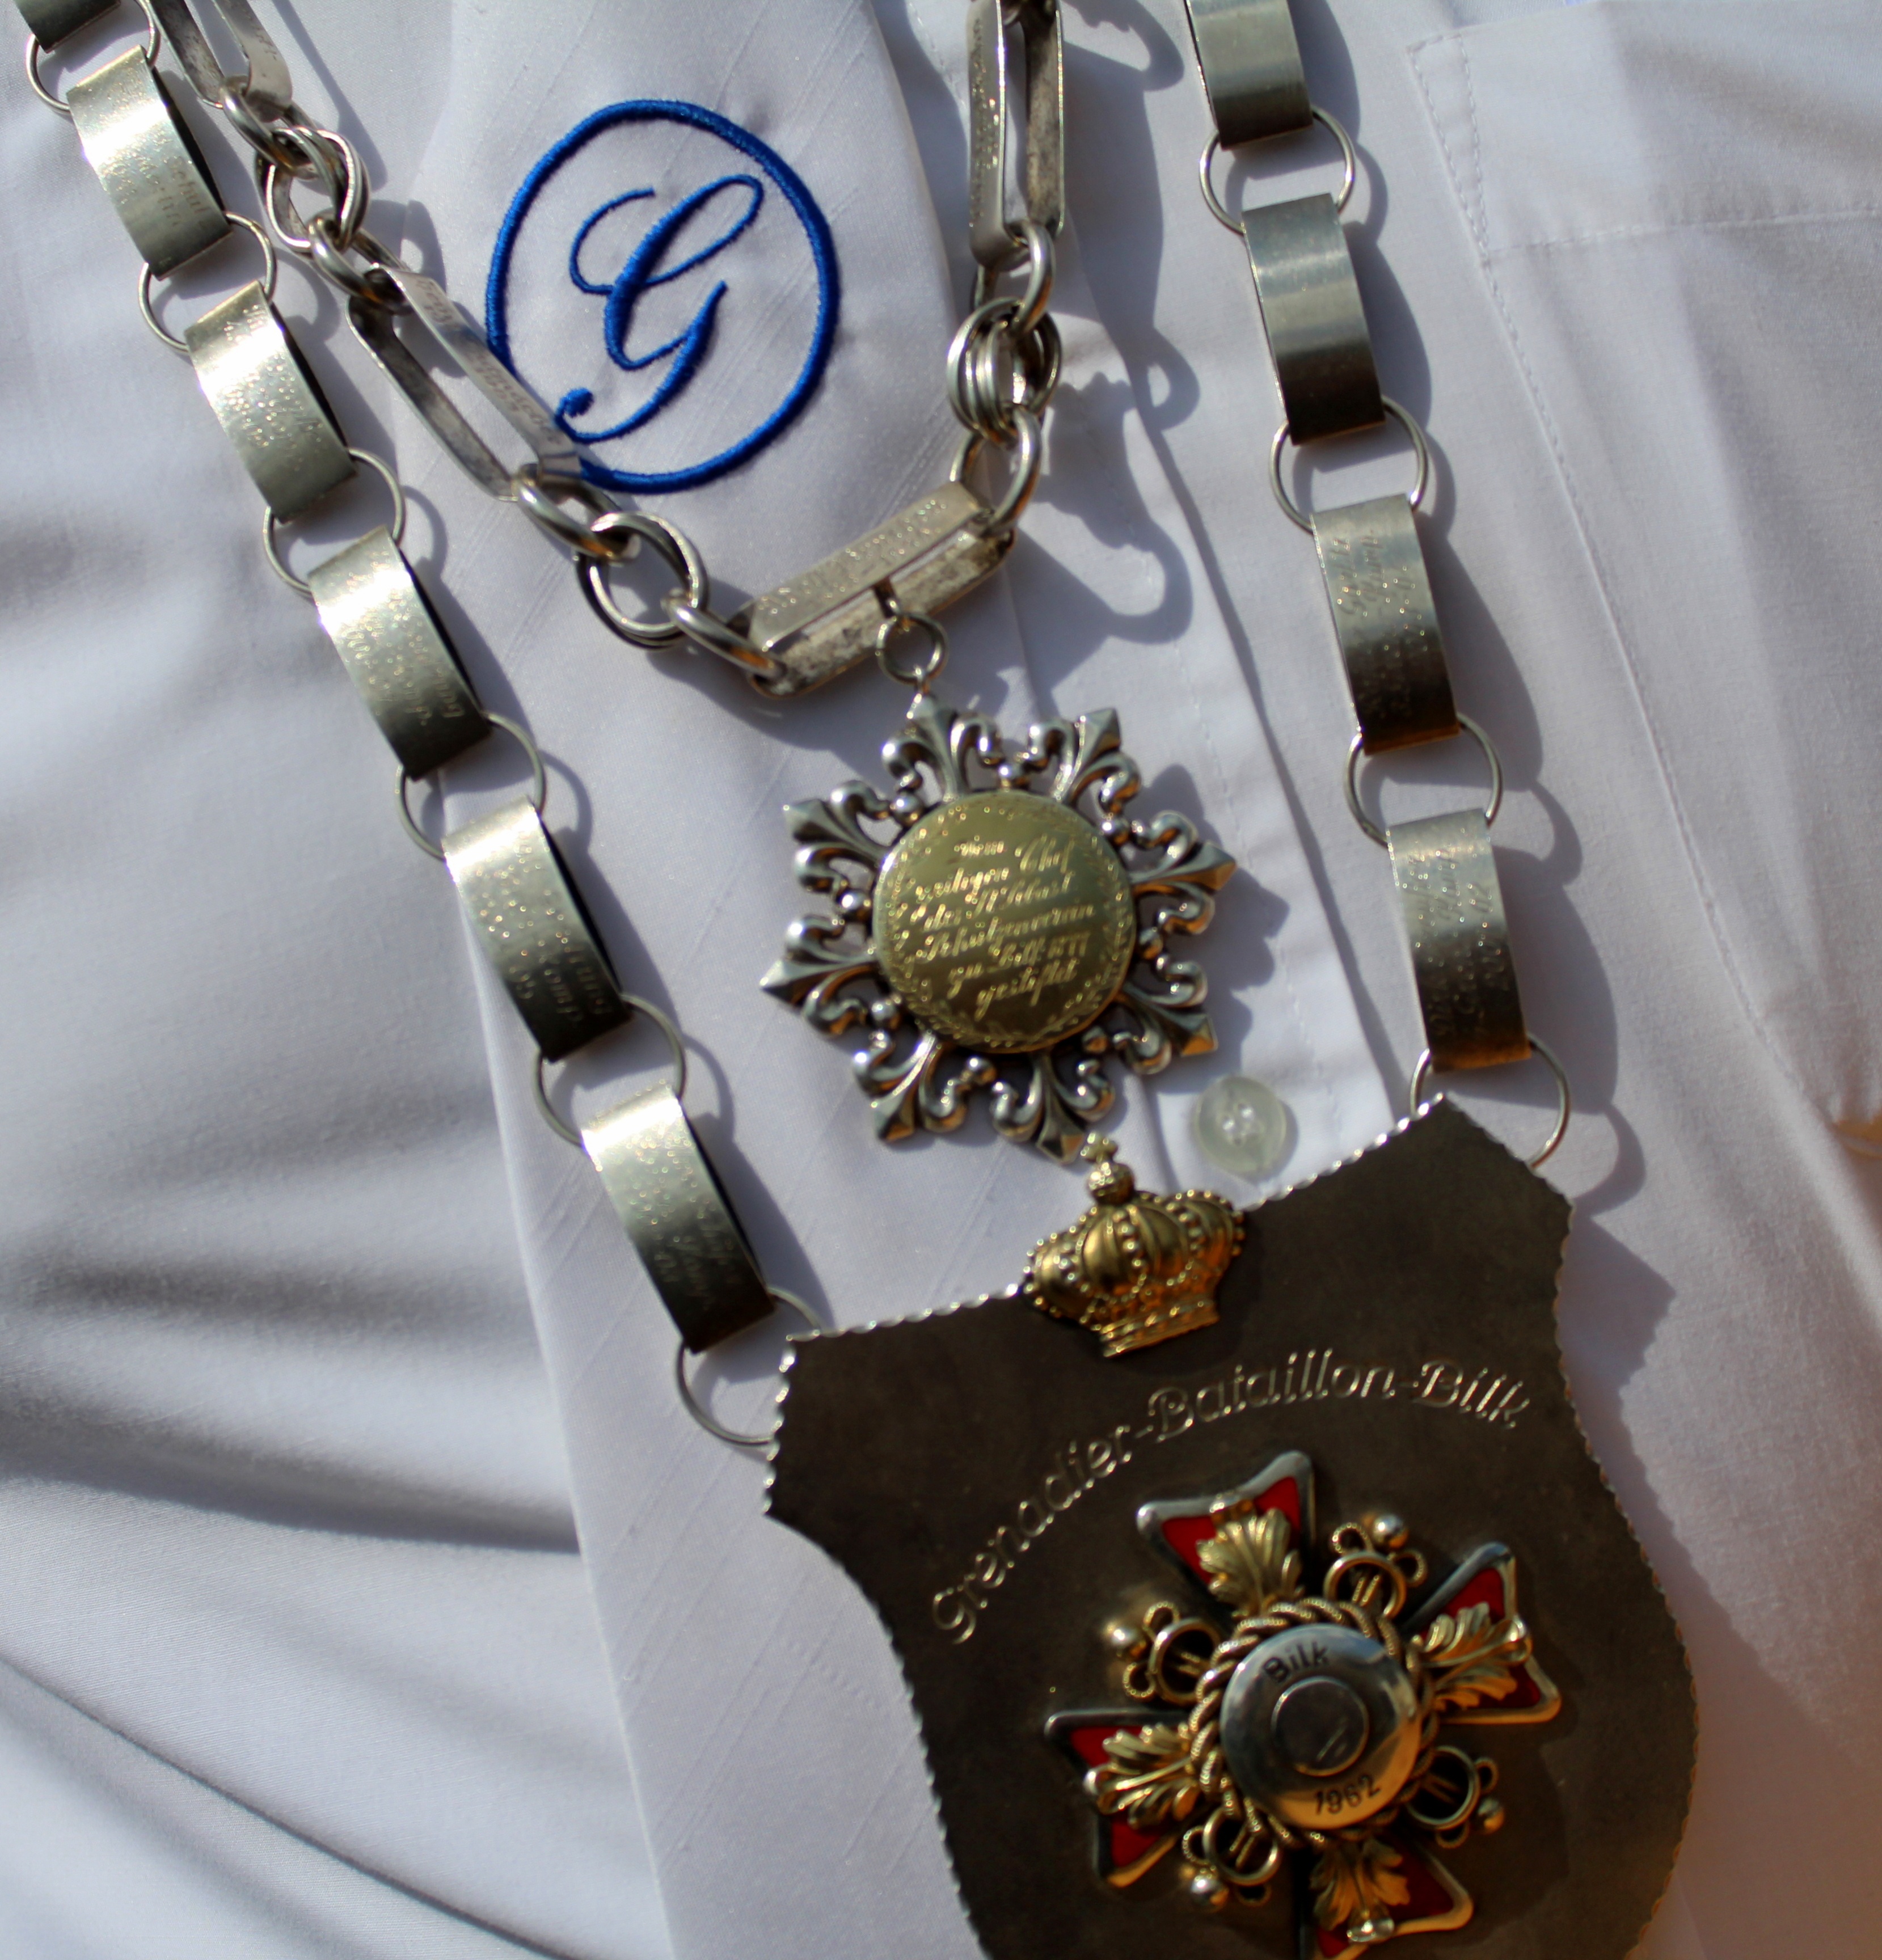
chain, necklace, jewellery, king, protect, shooting club, royal silver, king chain, fashion accessory